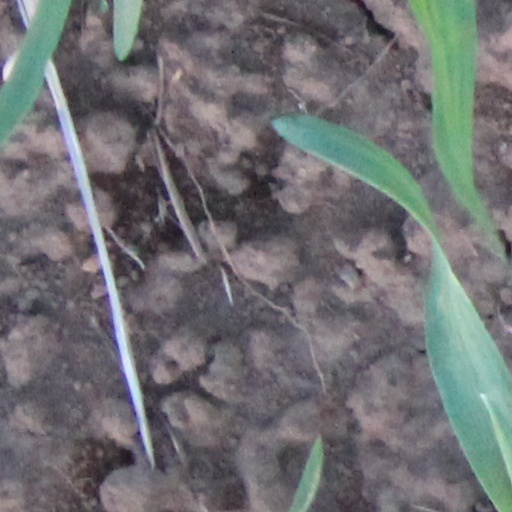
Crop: wheat